List of marine gastropods of South Africa

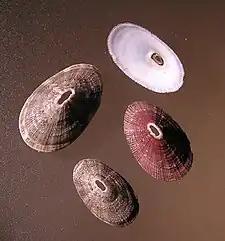
"Fissurella mutabilis"

"See article" List of marine heterobranch gastropods of South Africa